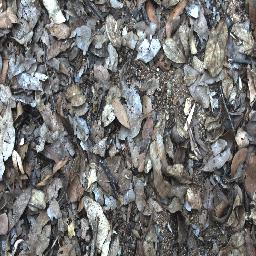
Label: negative